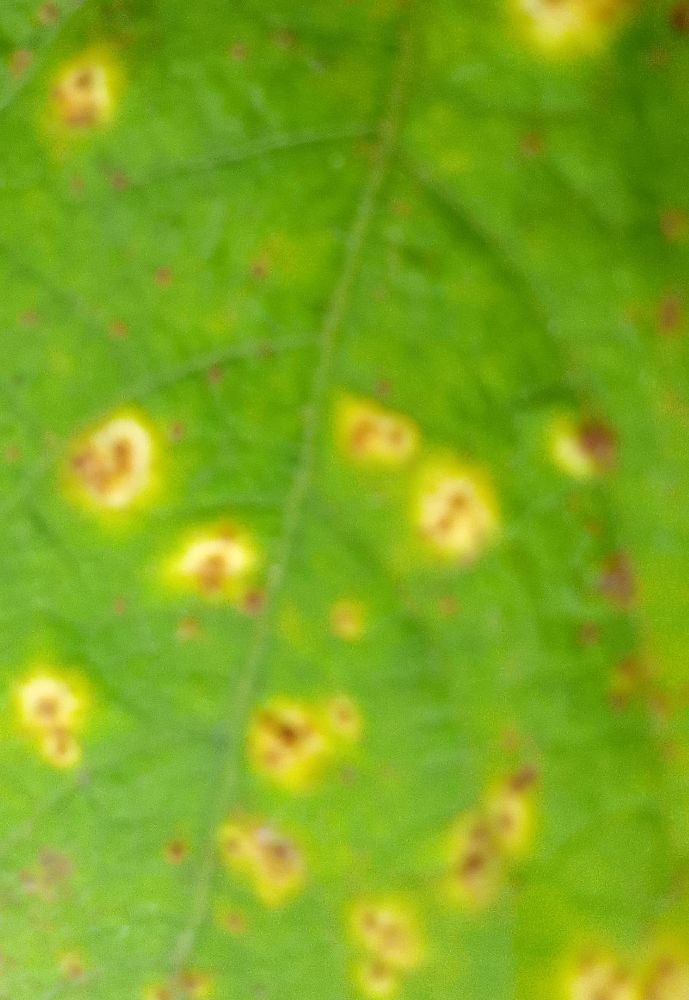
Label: rust